M4 carbine

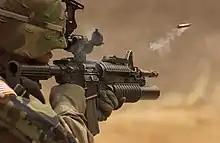
M4A1 just after firing, with an ejected case in mid-air; the M203 and M68 CCO are attached

Like all the variants of the M16, the M4 and the M4A1 can be fitted with many accessories, such as slings, night-vision devices, flash suppressors, suppressors, laser sights, telescopic sights, bipods, M9 bayonet, either M203 or M320 grenade launcher, M26-MASS shotgun, forward hand grips, a detachable rail-mounted carrying handle, or anything else compatible with a MIL-STD-1913 picatinny rail.